Churnet Valley Railway

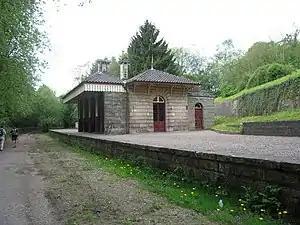
The surviving building near Alton Towers

Also see "Leek (Churnet Valley) railway station" about the future of the proposed station.